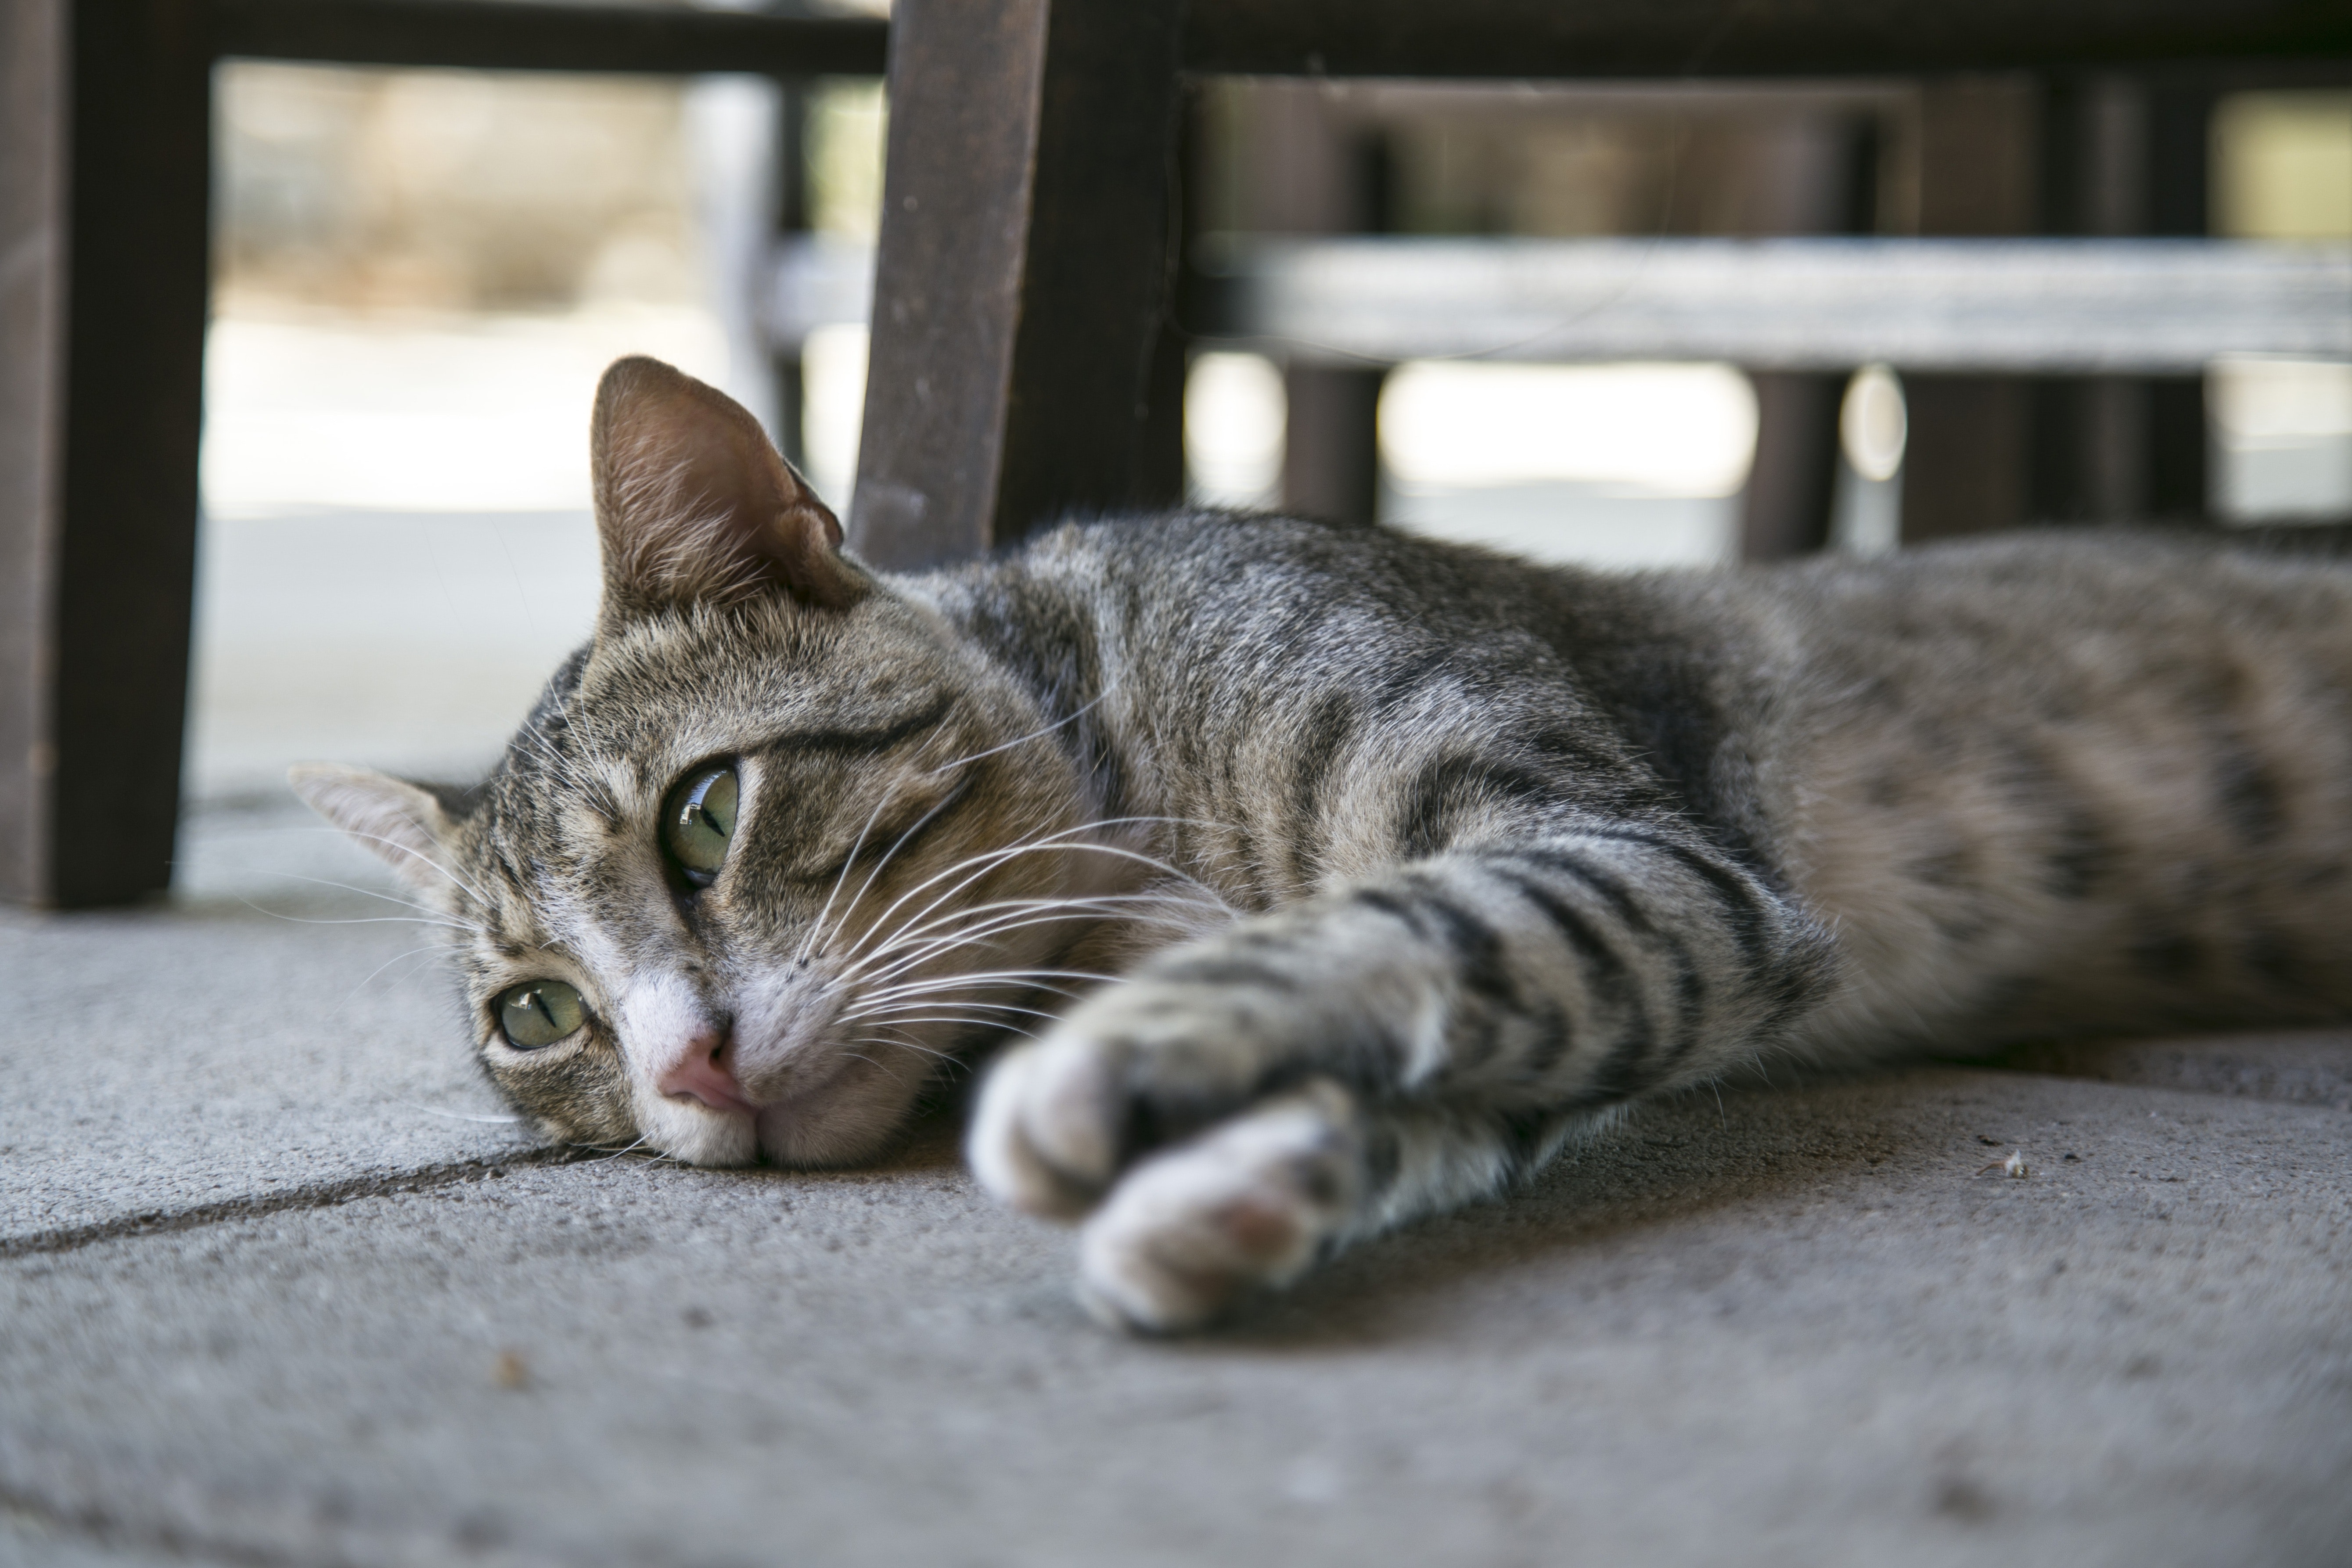
cat, small to medium sized cats, mammal, felidae, whiskers, tabby cat, dragon li, european shorthair, domestic short haired cat, carnivore, bengal, toyger, snout, asian, kitten, aegean cat, ocicat, american shorthair, wildlife, paw, fur, wild cat